List of programs broadcast by Fox

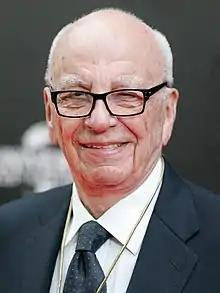
An old man with a bald head and a black suit, as well as glasses, is standing, smiling.

While Fox began operating in 1986, it began its official primetime lineup the following year with the series "Married... with Children" and "The Tracey Ullman Show".